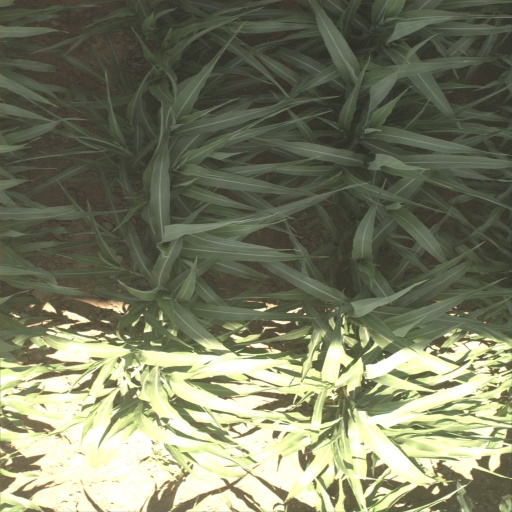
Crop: sorghum